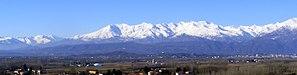
L'amphithéâtre morainique d’Ivrée est un relief de moraine d’origine glaciaire situé dans le Canavais, intéressant administrativement la province de Turin et plus marginalement, celles de Biella et de Verceil, région du Piémont en Italie.